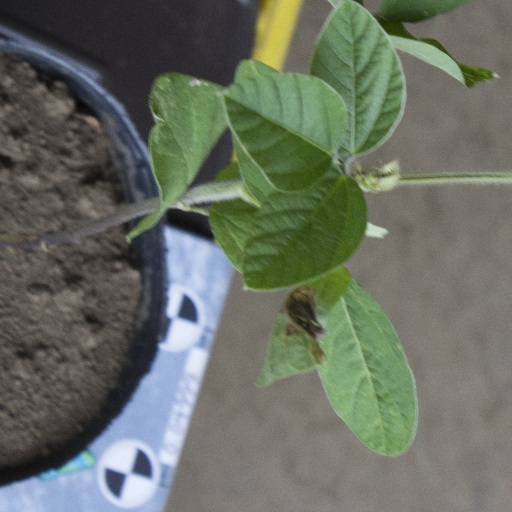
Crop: soybean